Guqin

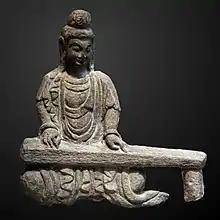
Rock carving of a bodhisattva playing a guqin, found in Shanxi, Northern Wei dynasty (386–534)

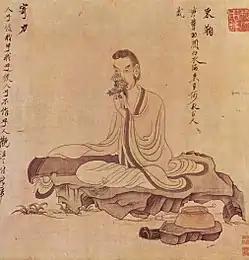
A painting by Chen Hongshou of a person with a qin

Until recently, the guqin's strings were always made of various thicknesses of twisted silk, but since then most players use modern nylon-flatwound steel strings. This was partly due to the scarcity of high-quality silk strings and partly due to the newer strings' greater durability and louder tone.